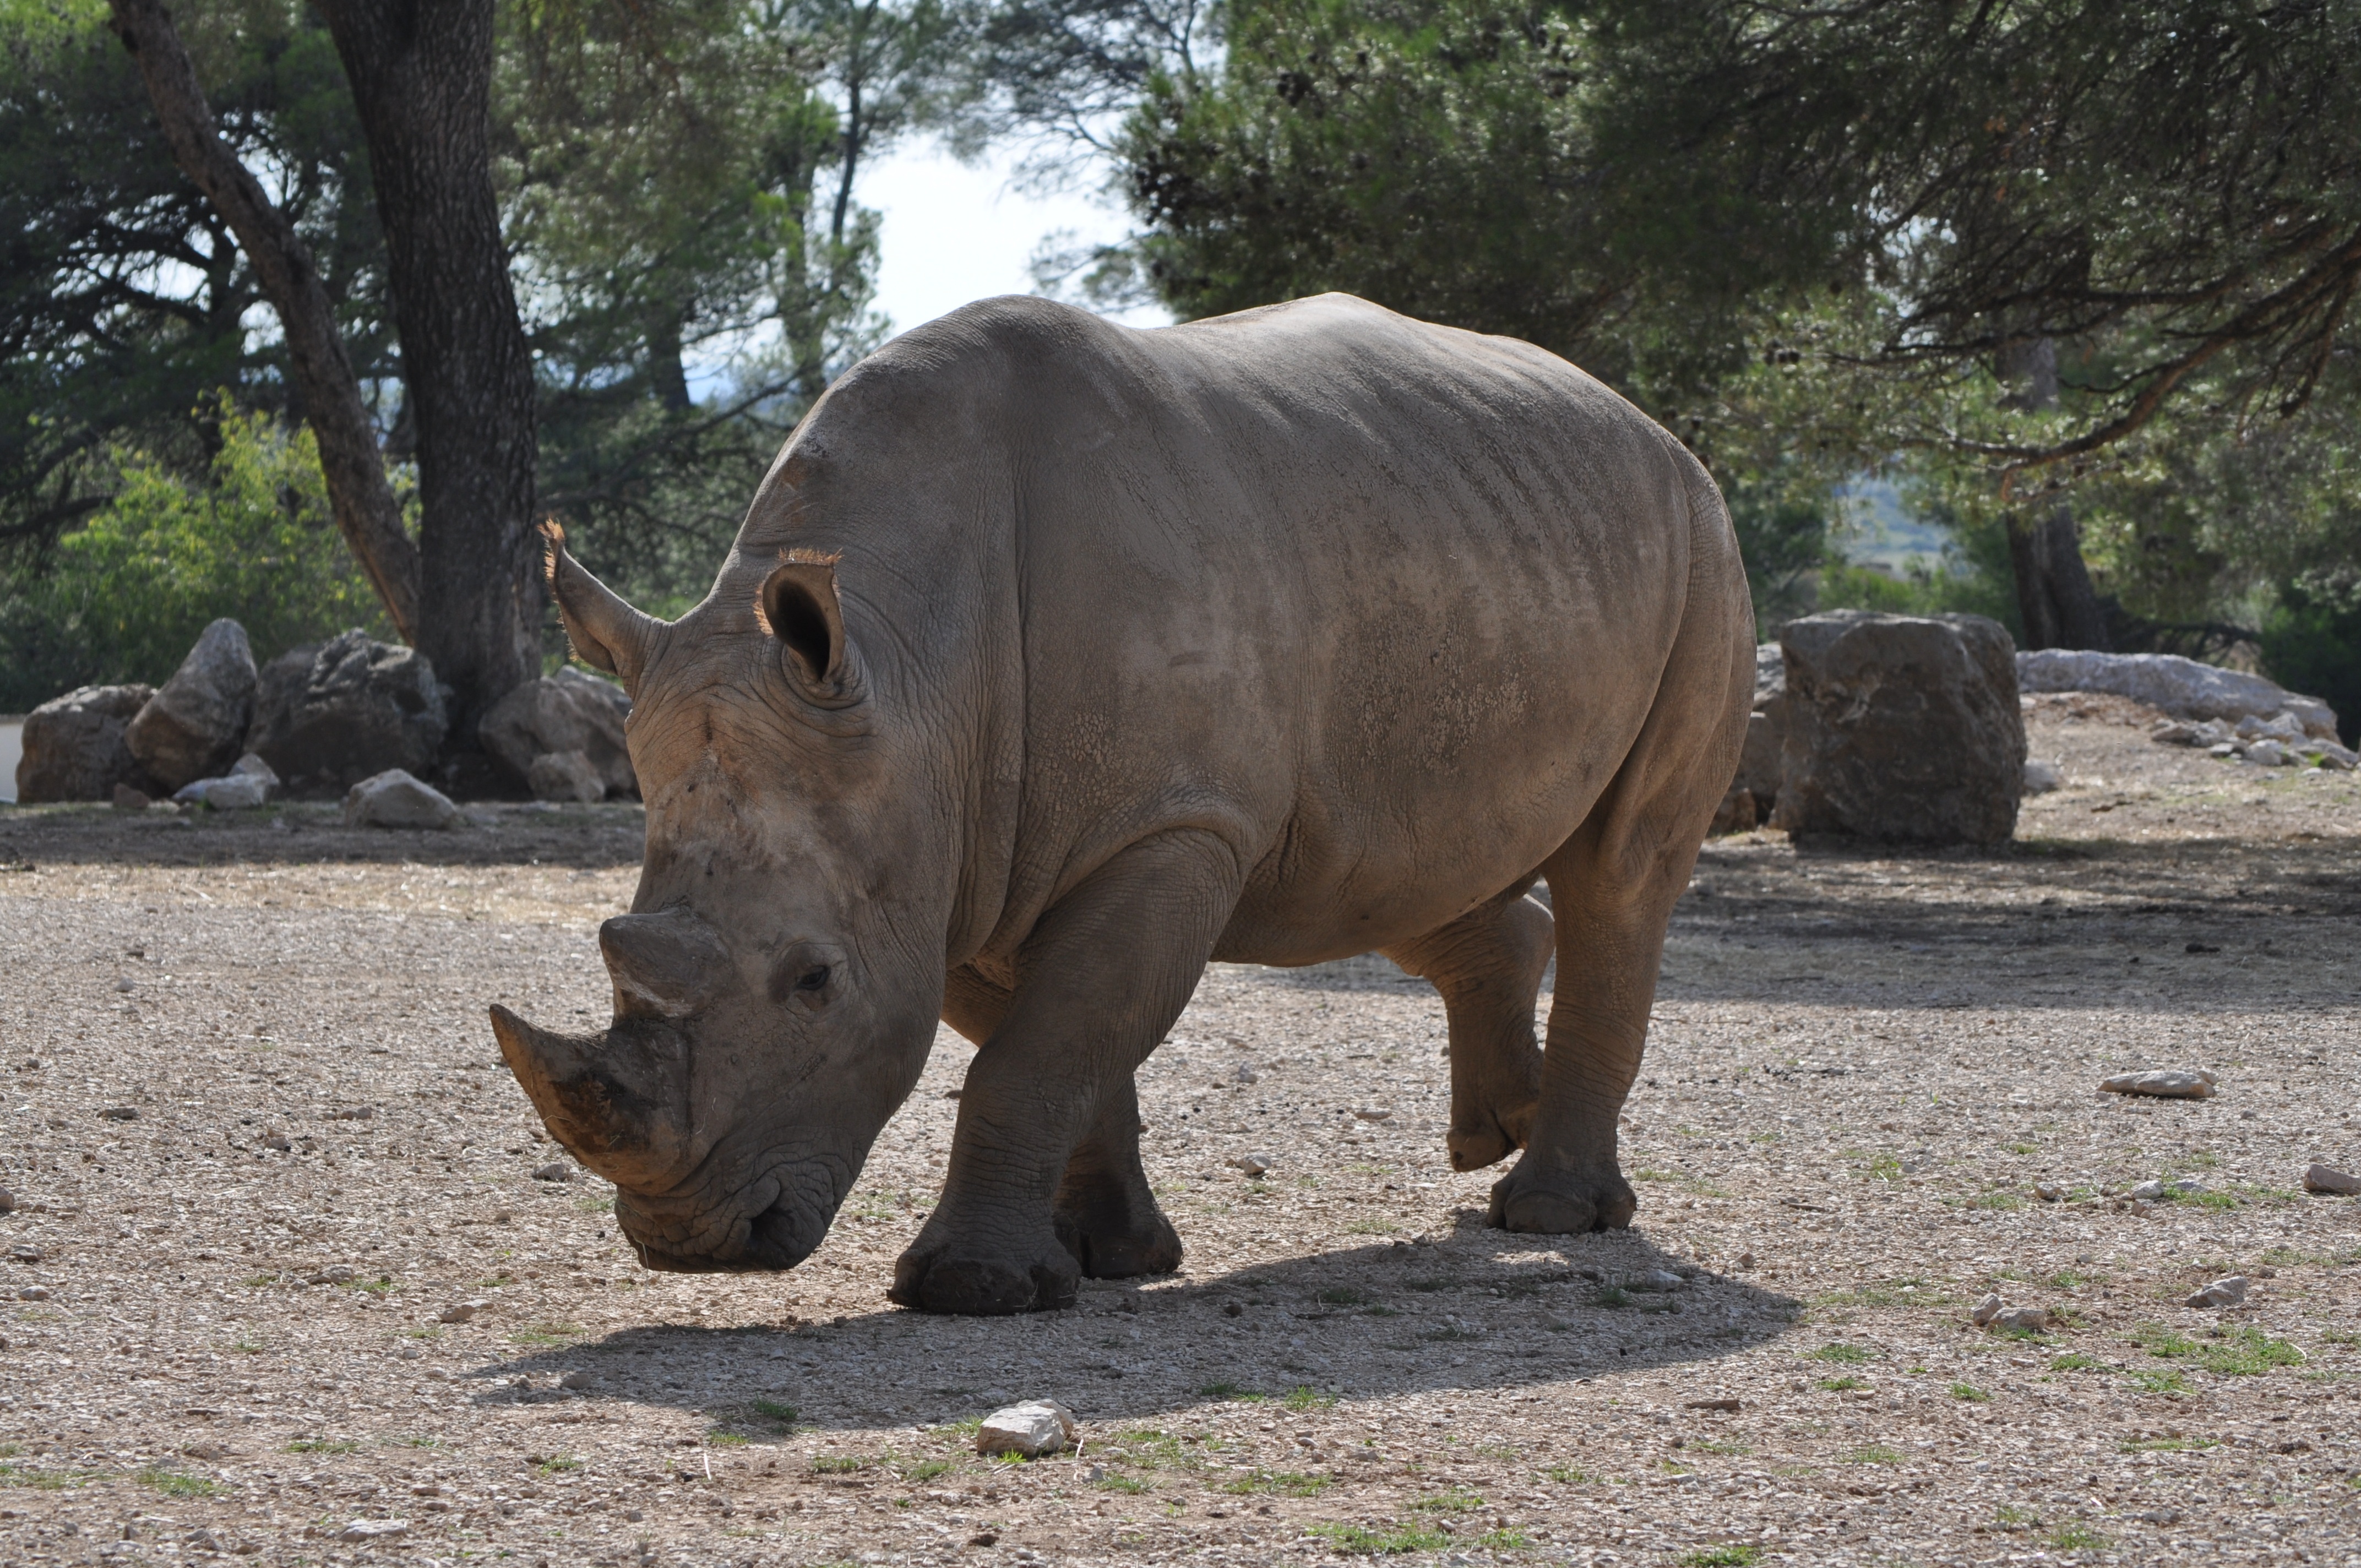
nature, animal, wildlife, wild, zoo, africa, mammal, fauna, wild animal, rhinoceros, animals, safari, wild animals, outdoor recreation